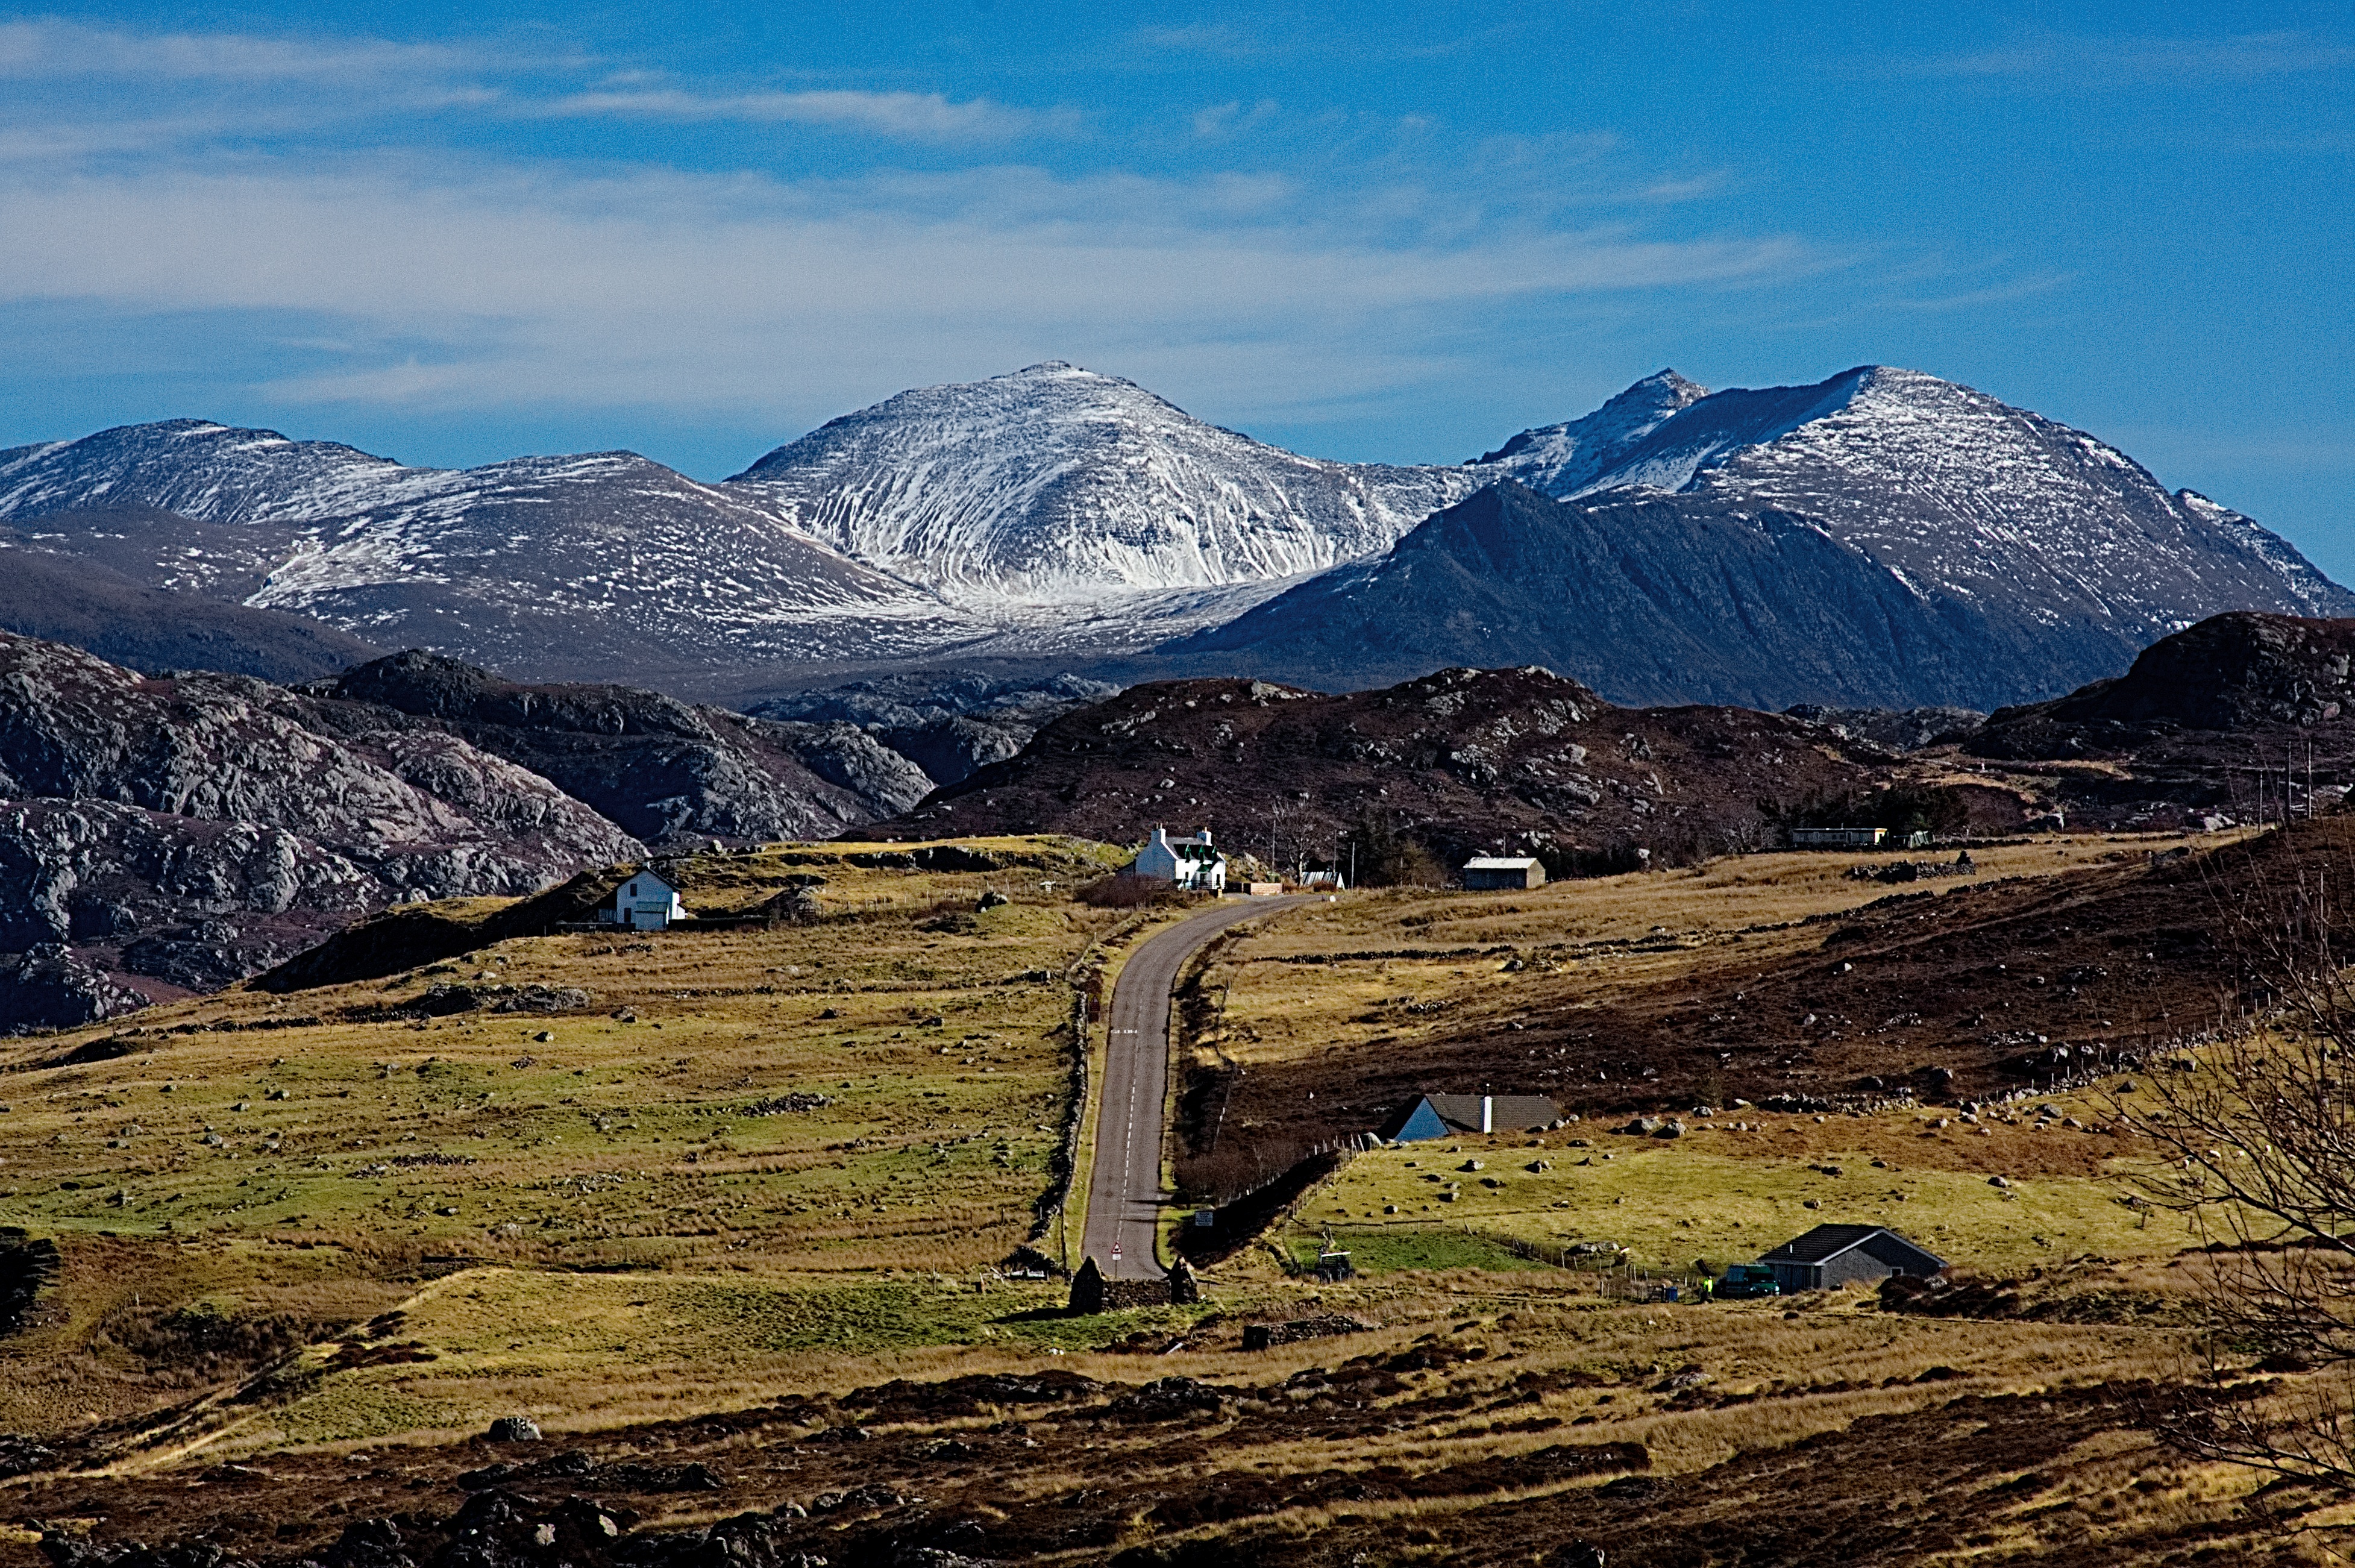
landscape, nature, outdoor, wilderness, walking, mountain, snow, cold, cloud, sky, road, countryside, hill, adventure, mountain range, travel, remote, tranquility, rural, spring, tranquil, scenic, cottage, peace, blue, freedom, tourism, highland, ridge, summit, spiritual, blue sky, west coast, uk, shadows, cool, alps, backpacking, picturesque, climate, plateau, daydreaming, scotland, britain, scottish, spirit, fell, loch, dreams, heather, remoteness, landform, mountain pass, open space, geographical feature, mountainous landforms, rural living, first coast, second coast, aultbea, sgurr an fhidhleir